Christine O'Donnell

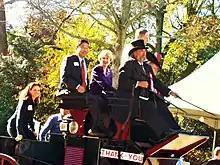
O'Donnell (far left) at a 2006 parade in Georgetown, Delaware, with Senator Tom Carper and other candidates

In 2006, supporters of the anti-abortion movement asked O'Donnell if she wanted to run against Delaware Senator Tom Carper. O'Donnell ran in the Republican primary for the 2006 U.S. Senate election in Delaware.